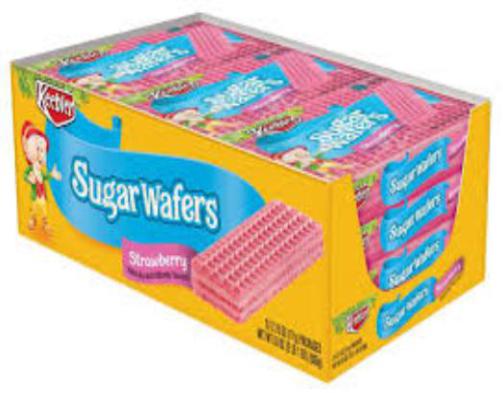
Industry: Food